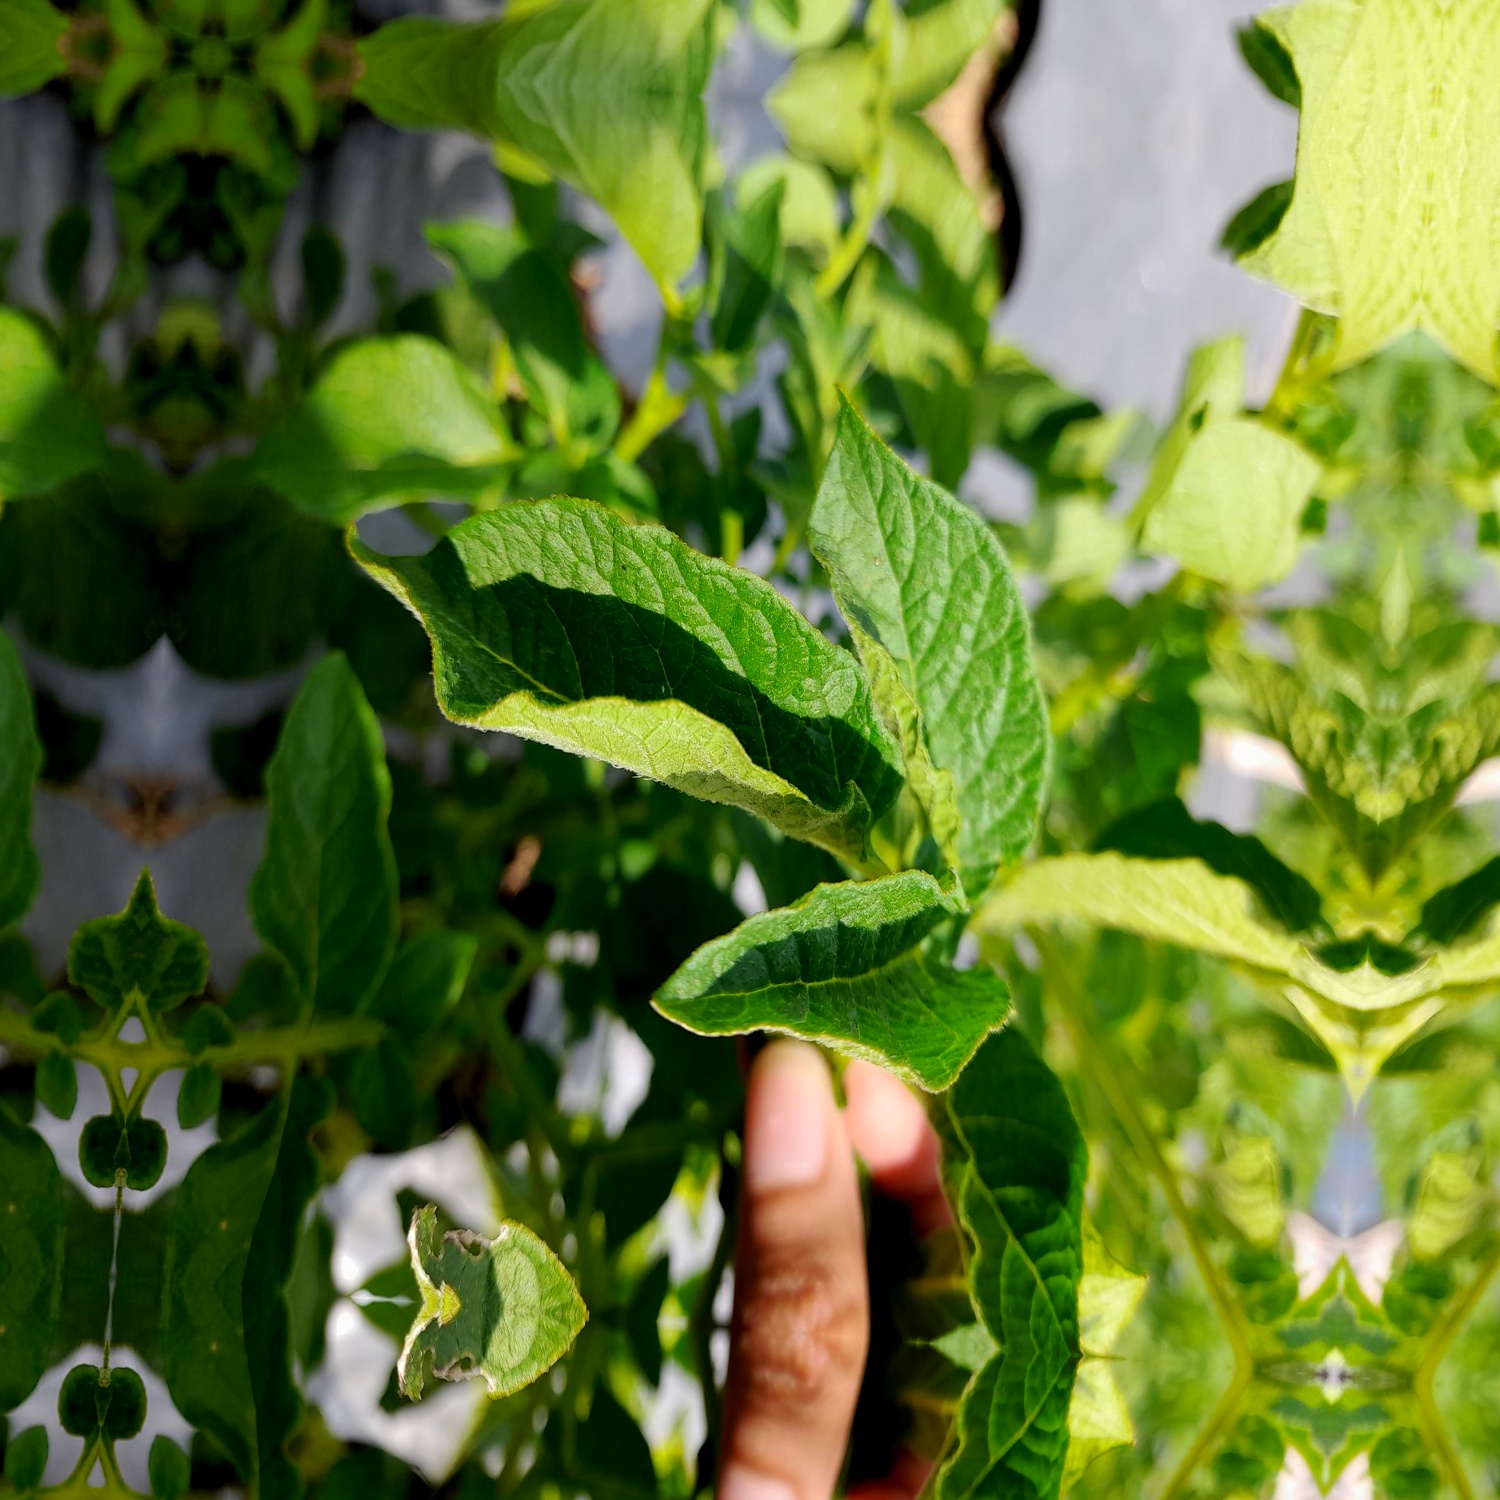
Etiqueta: Pudricion_Parda